Oran

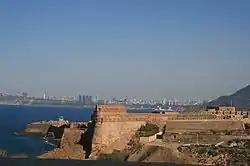
Fort Mers el-Kebir

El Hamri is a large and popular district in the center of Oran, known under French rule as Lamur. The football club Mouloudia d'Oran is found there.